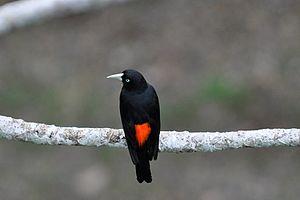
Le Cassique à bec mince est une espèce d'oiseaux de la famille des ictéridés qu’on retrouve en Amérique centrale et en Amérique du Sud.